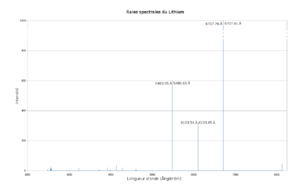
Raies spectrales du Lithium
Le lithium est l'élément chimique de numéro atomique 3, de symbole Li. C'est un métal alcalin, situé dans le premier groupe du tableau périodique des éléments.